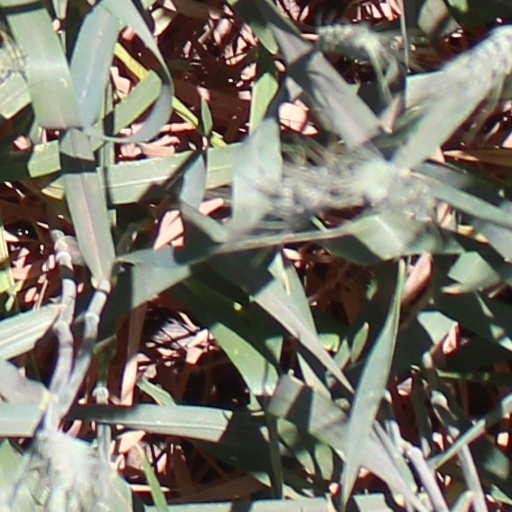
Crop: wheat